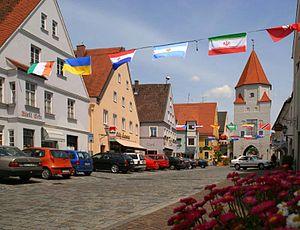
Aichach est une ville de Bavière de 20 560 habitants, chef-lieu de l'arrondissement d'Aichach-Friedberg.